Solid ground floor

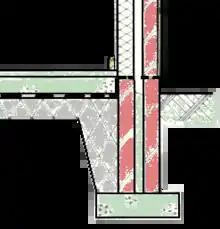
Detail of solid ground floor and foundation.

A solid ground floor consists of a layer of concrete, which in the case of a domestic building will be the surface layer brought up to ground floor level with hardcore filling under it.